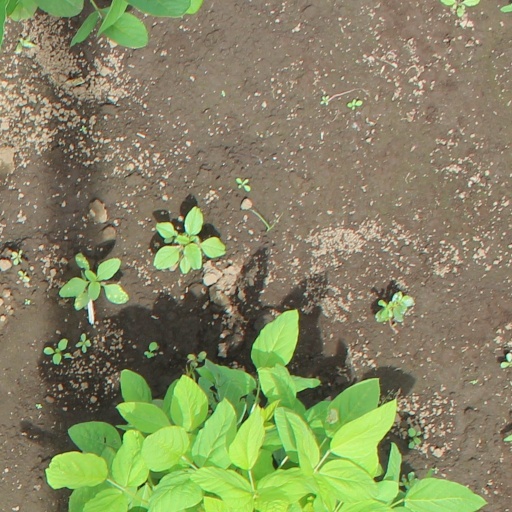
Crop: soybean